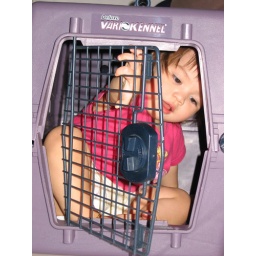
Halo in dog box